Bumpy (video game)

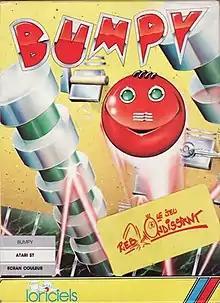

Bumpy is a 1989 platform game created by Loriciels. It was published for ZX Spectrum, Amstrad CPC, MSX, Atari ST, and MS-DOS.